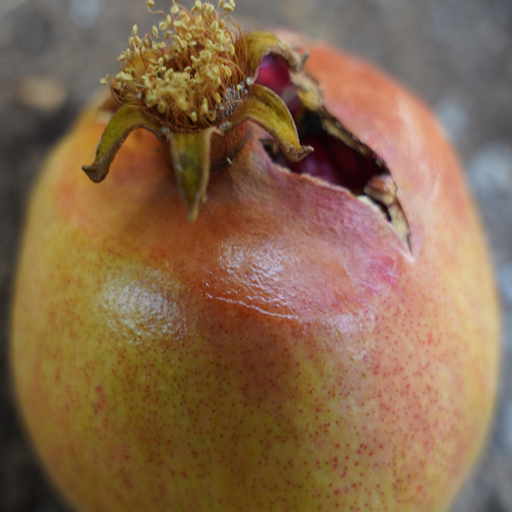
Label: Ectomyelois ceratoniae